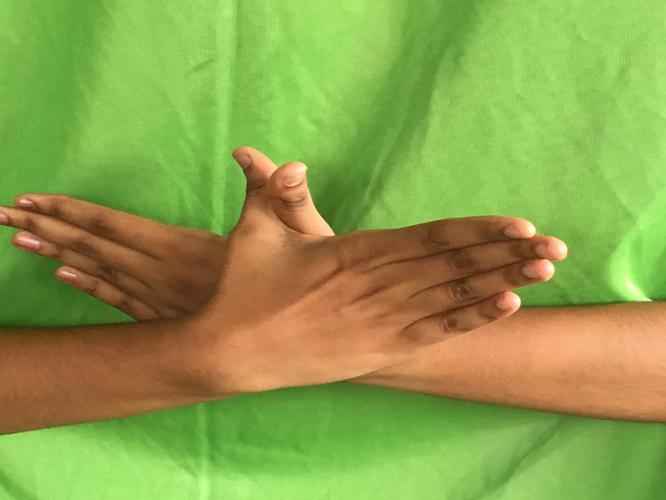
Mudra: Garuda
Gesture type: double_hand